Cambridge Structural Database

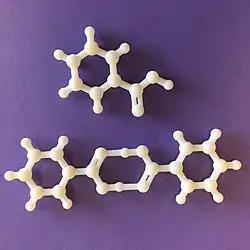
3D printed model of Benzoic Acid, taken from a crystal structure determination, created using coordinates from the Cambridge Structural Database, and via the CCDC program Mercury. The top model shows a single molecule of benzoic acid. The bottom model shows a hydrogen-bonded dimer.

The CSD is updated with about 50,000 new structures each year, and with improvements to existing entries. Entries (structures) in the repository are released for public access as soon as the corresponding entry has appeared in the peer-reviewed scientific literature. Meanwhile, data can also be deposited and published directly through the CSD without an accompanying scientific article as what is known as a "CSD Communication".